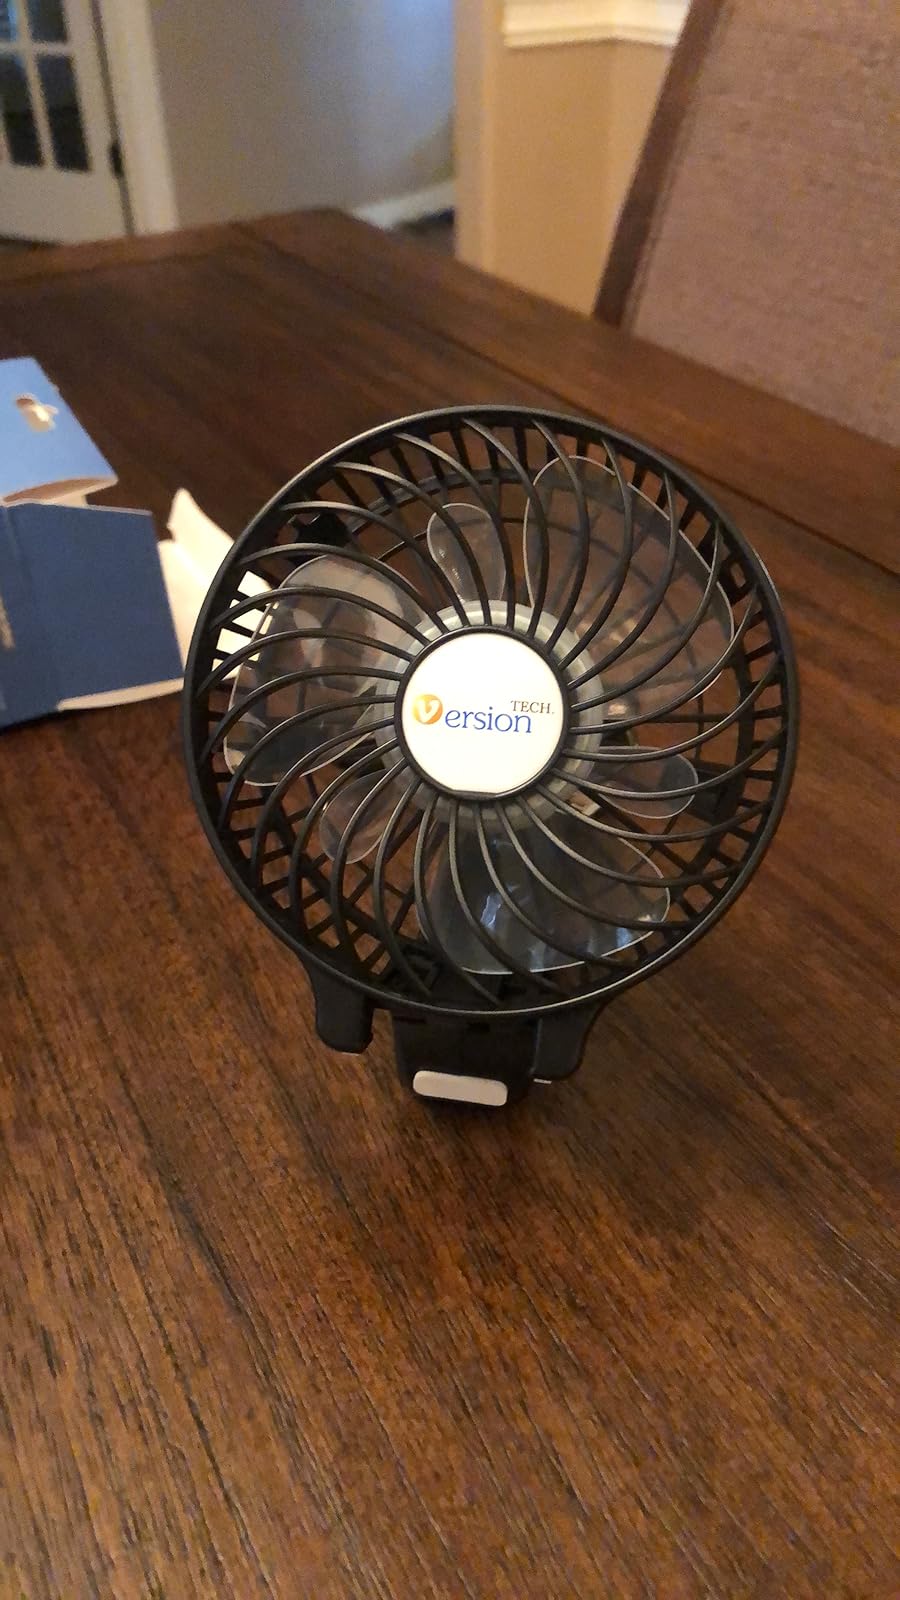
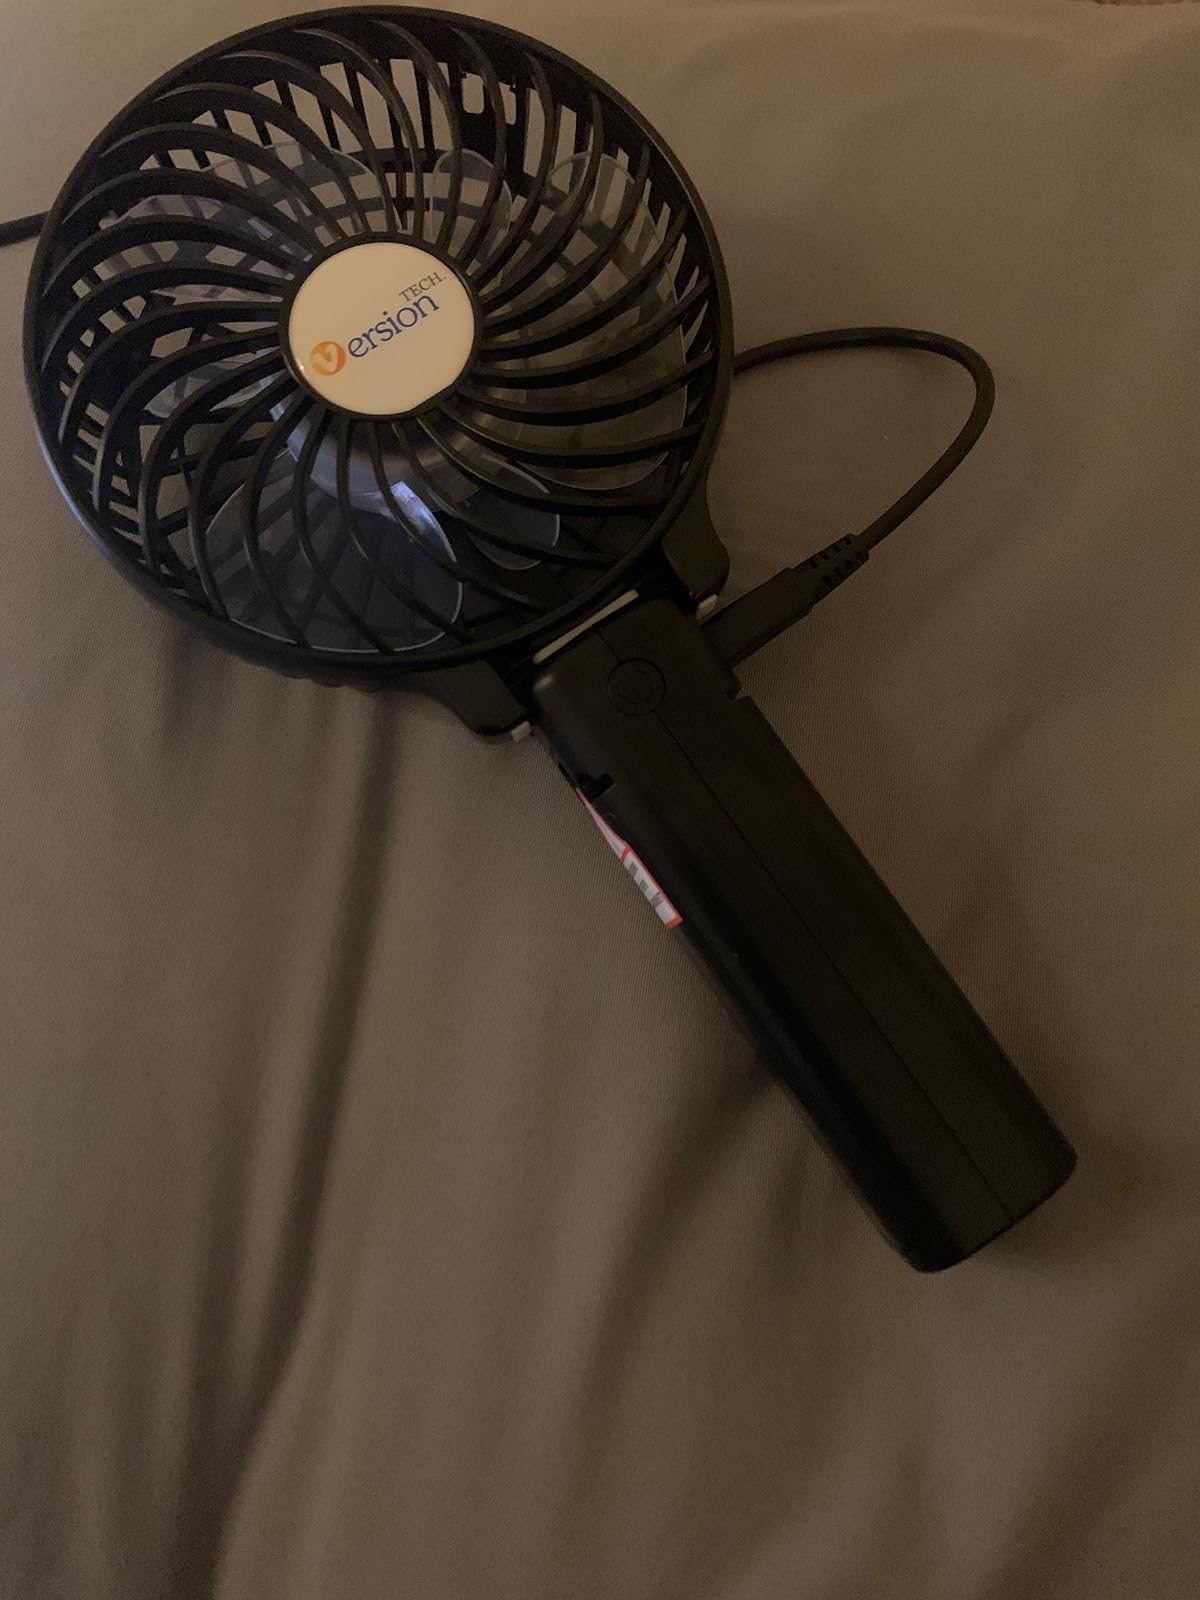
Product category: fan
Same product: yes